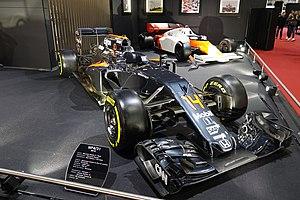
Exposition Richard Mille McLaren à Rétromobile 2019
Rétromobile 2019 est la 44ᵉ édition du salon Rétromobile qui est consacré aux voitures anciennes et à l’ensemble des thèmes de la voiture de collection. Il se tient au Parc des expositions de la Porte de Versailles à Paris, en France.
La McLaren MP4-31 est la monoplace de Formule 1 engagée par l'écurie britannique McLaren Racing dans le cadre du championnat du monde de Formule 1 2016. Elle est pilotée par l'Espagnol Fernando Alonso, qui effectue sa deuxième saison consécutive chez McLaren, et par le Britannique Jenson Button, présent au sein de l'écurie de Woking pour la septième année. Les pilotes-essayeurs sont le Belge Stoffel Vandoorne, qui remplace Alonso, blessé, lors du Grand Prix de Bahreïn, et le Japonais Nobuharu Matsushita.